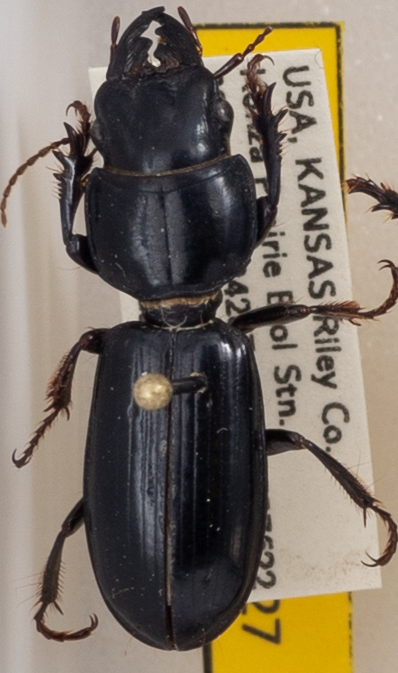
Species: Scarites subterraneus
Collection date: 2019-07-18
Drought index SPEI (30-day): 1.642
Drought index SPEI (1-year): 1.77
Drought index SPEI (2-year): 0.71